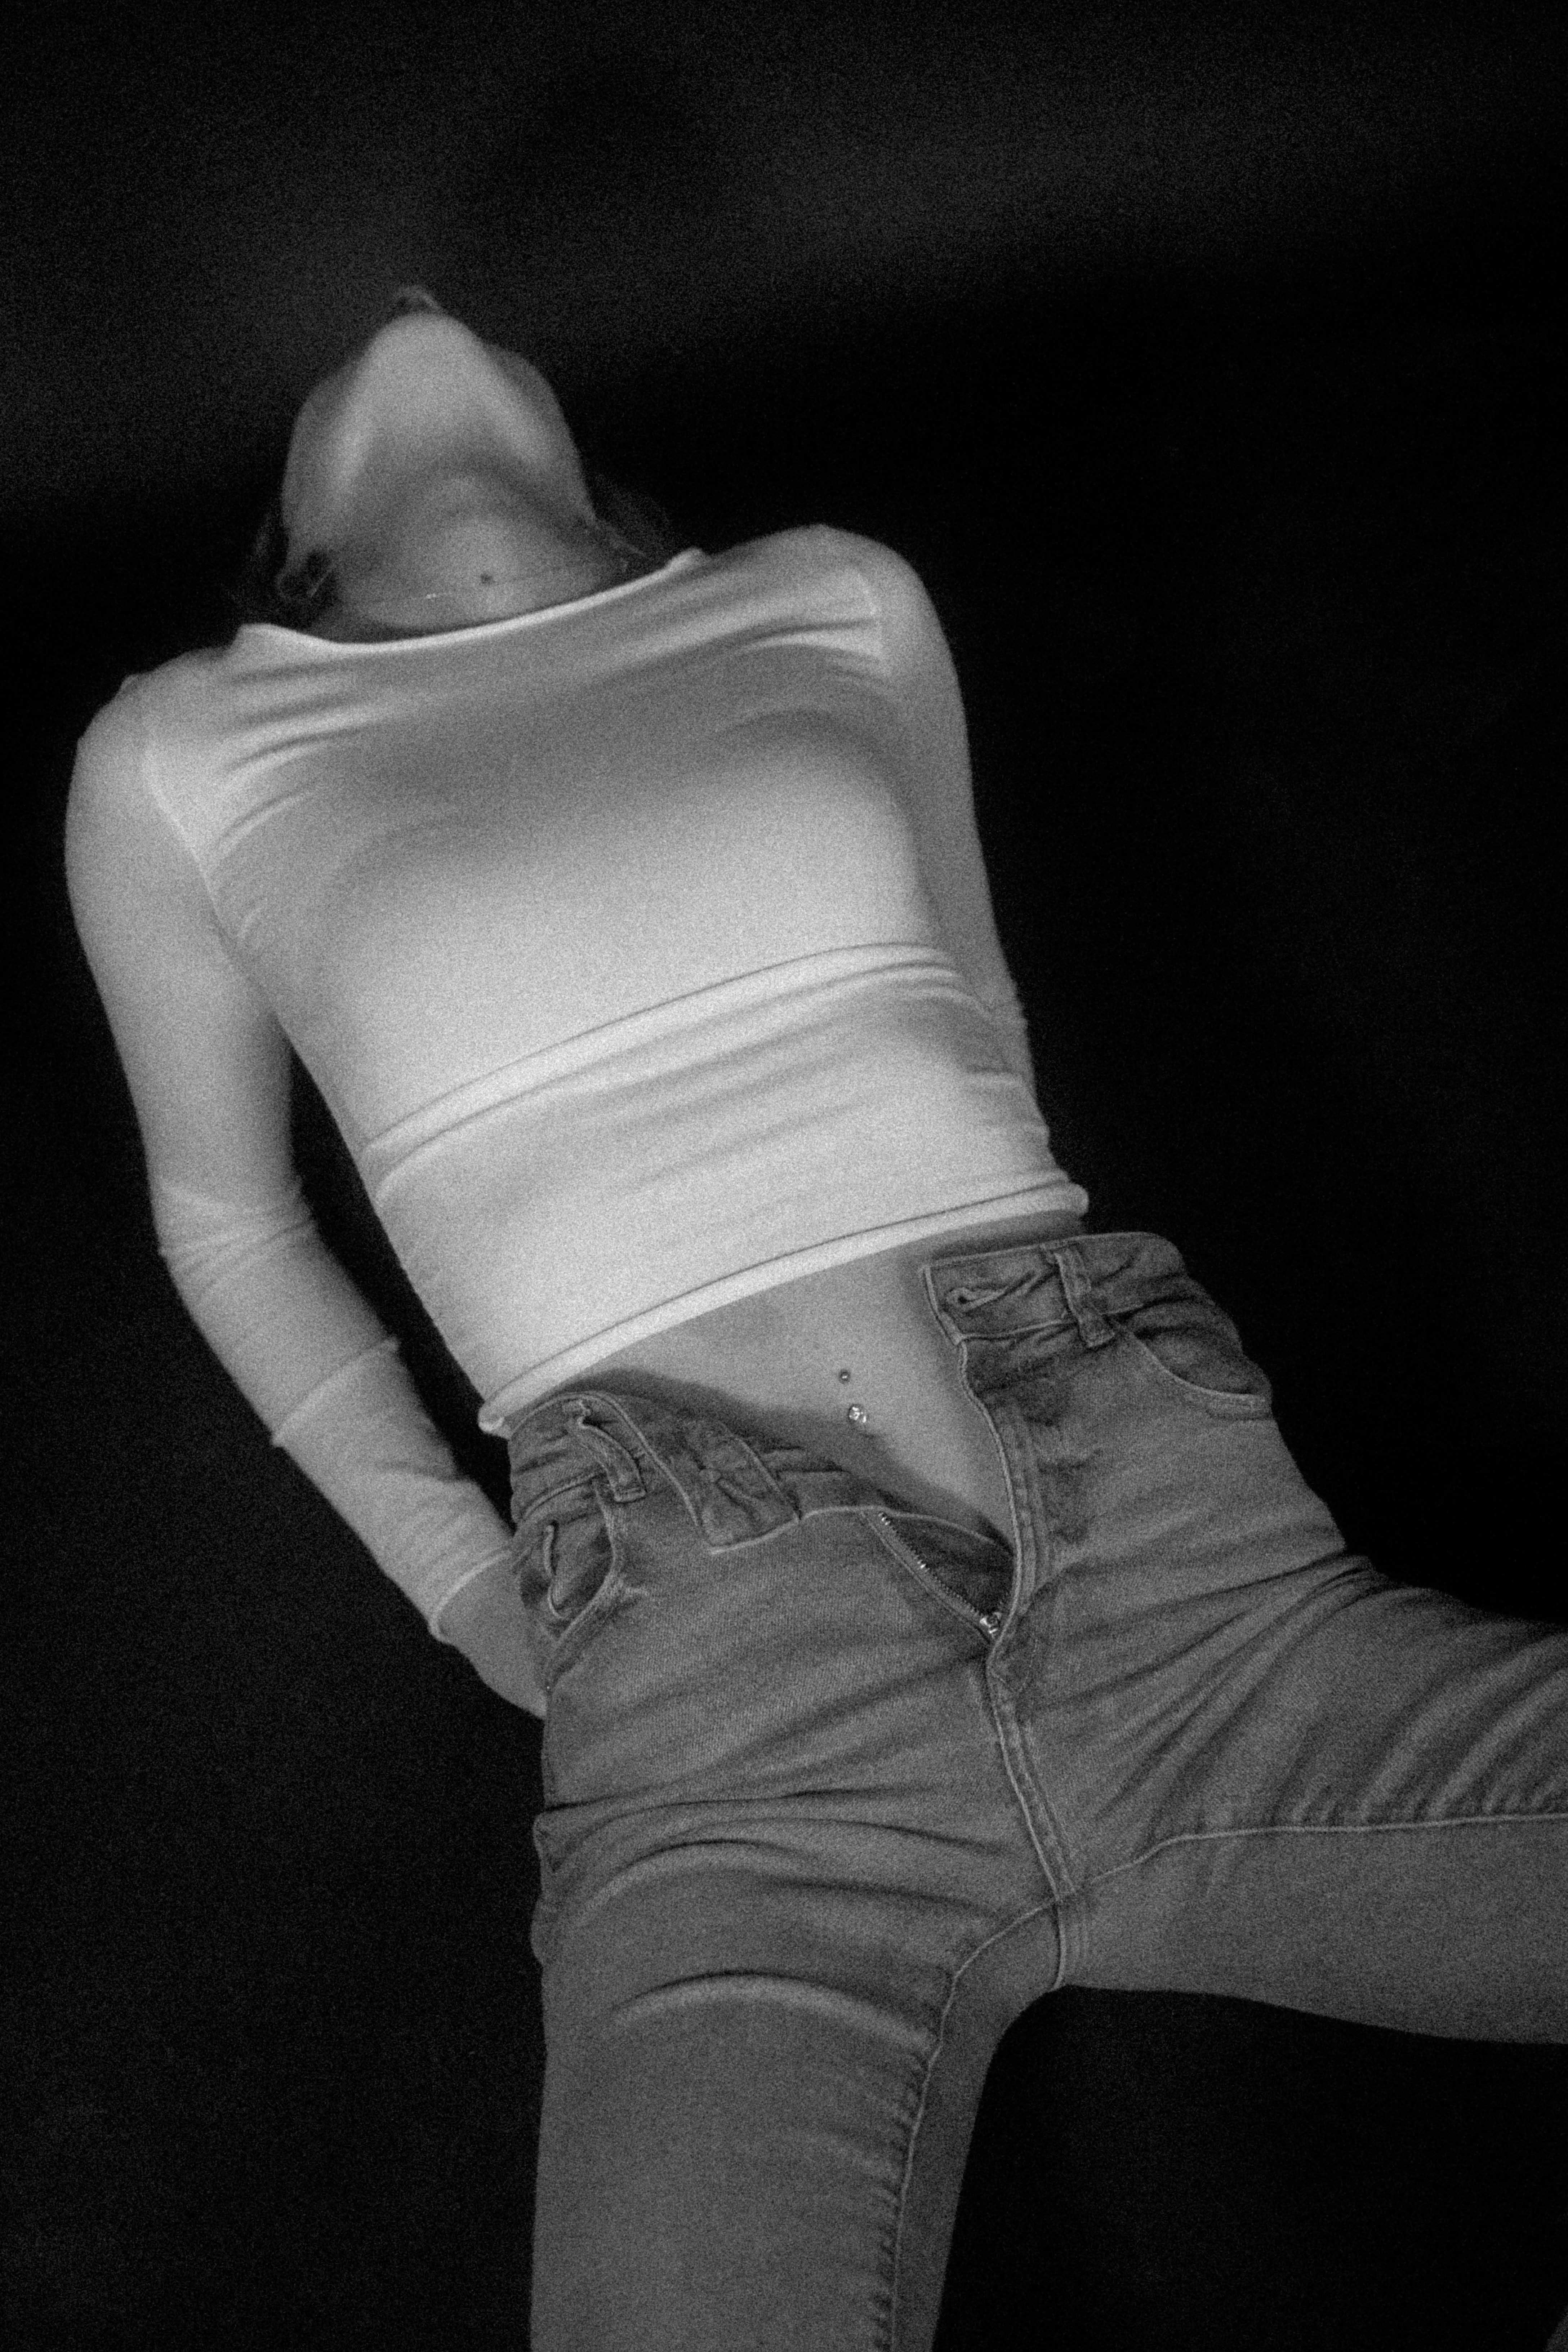
woman, jeans, shoe, leg, human body, flash photography, jaw, sleeve, waist, knee, gesture, grey, thigh, elbow, chest, trunk, abdomen, sportswear, human leg, sculpture, monochrome photography, monochrome, denim, mannequin, fashion design, fashion accessory, darkness, flesh, back, linens, top, still life photography, sitting, t shirt, personal protective equipment, Barechested, child, photo shoot, undergarment, room